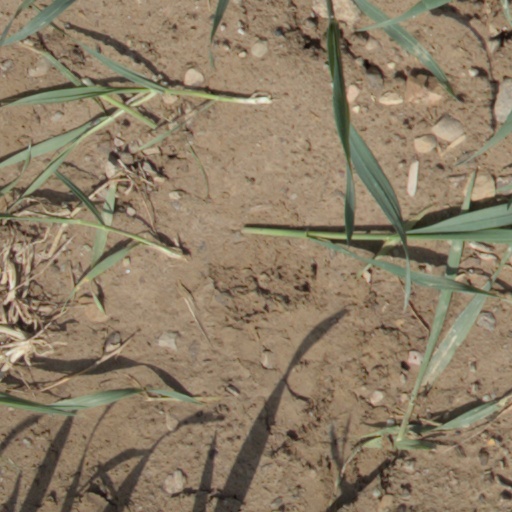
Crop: wheat